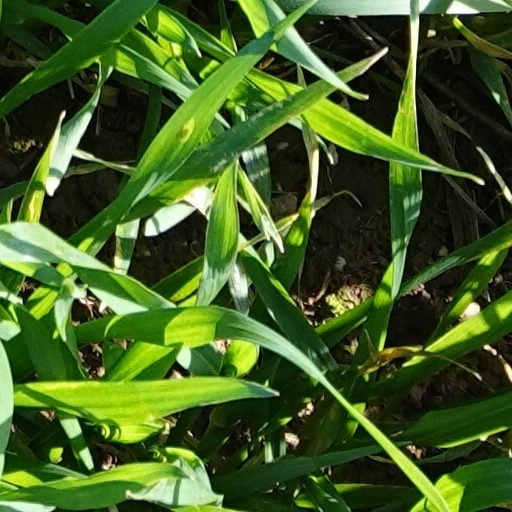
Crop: wheat